Describe the emotion expressed in this image:  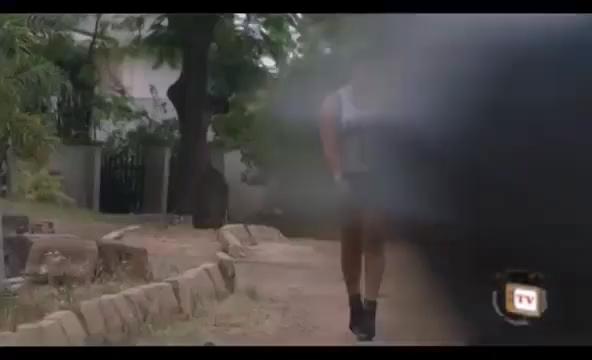
This person displays Suffering, valence and arousal with low intensity.